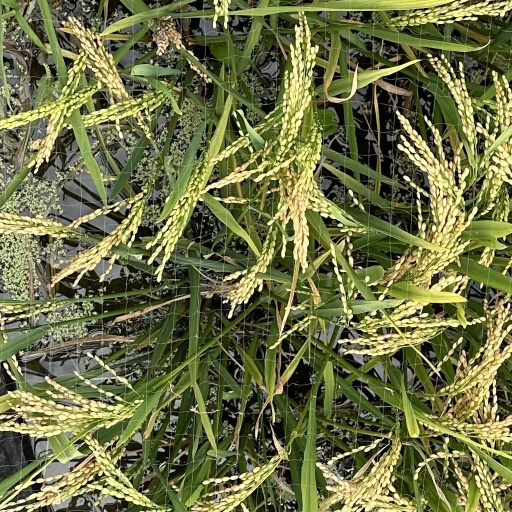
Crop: rice